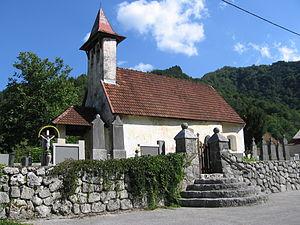
Osilnica est une commune située dans la région historique de la Basse-Carniole au sud de la Slovénie à la frontière croate.